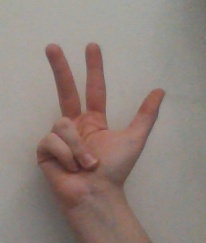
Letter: al